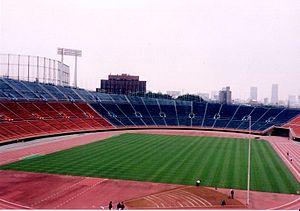
Les Jeux olympiques d'été de 1964, jeux de la XVIIIᵉ olympiade de l'ère moderne, ont été célébrés à Tokyo, au Japon, du 10 au 24 octobre 1964. C'était la première fois que le continent asiatique accueillait cet évènement.
Michael Duane Adalbert Adam Johnson est un athlète américain, né le 13 septembre 1967 à Dallas. Il est considéré comme l'un des plus grands sprinteurs de tous les temps, avec quatre titres olympiques et huit titres mondiaux. Il a aussi détenu pendant dix-sept ans le record du monde du 400 m et pendant douze ans le record du monde du 200 m.
Shinanomachi est un quartier dans l'arrondissement de Shinjuku à Tokyo au Japon. La station principale dans ce quartier est la gare de Shinanomachi sur la ligne Chūō-Sōbu du réseau JR East.